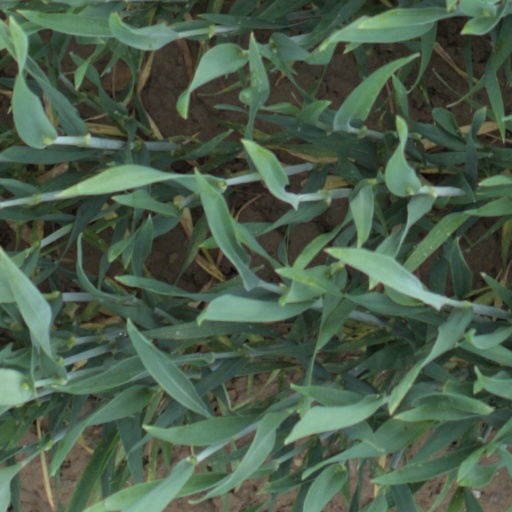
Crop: wheat